Rommel: Battles for North Africa

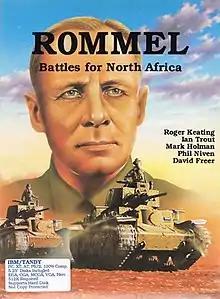

Rommel: Battles for North Africa is a computer wargame published in 1988 by Strategic Studies Group.